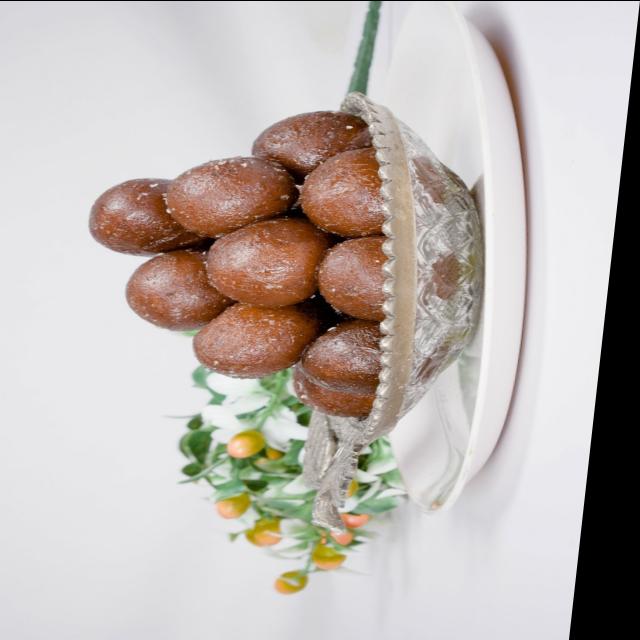
Dish: gulab_jamun